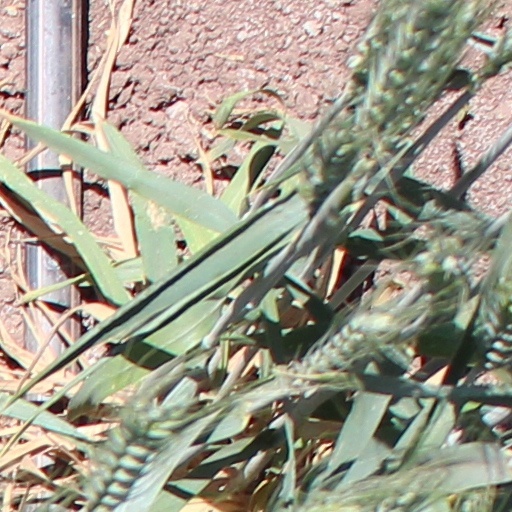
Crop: wheat